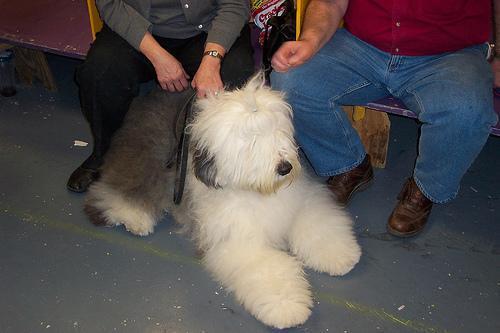
Old_English_sheepdog